Benjamin Wistar Morris (architect)

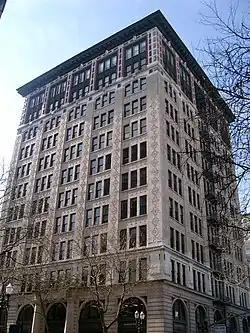
Morris designed the Wells Fargo Building, the first skyscraper in Portland, Oregon

Morris started his own practice in 1900. He later formed the firm of Morris, Butler and Rodman, but soon withdrew from the practice and worked alone until 1910, when he formed a partnership with Christopher Grant LaFarge as LaFarge & Morris. That firm lasted until 1915. Morris later formed Morris & O'Connor with his son-in-law, Robert B. O'Connor. Morris worked with O'Connor until Morris' death in 1944.